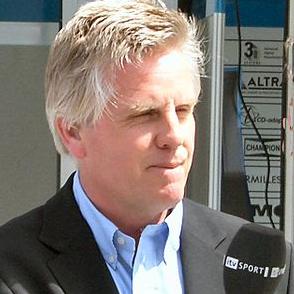
Age: 55